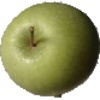
Label: Apple Granny Smith 1